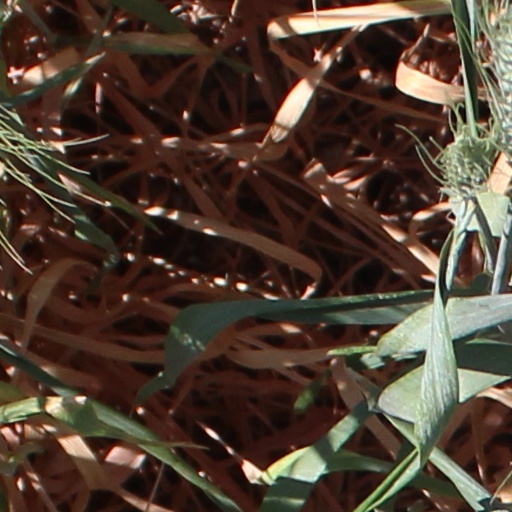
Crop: wheat